San Mamés Stadium (2013)

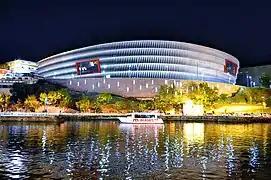
The facade at night, illuminated

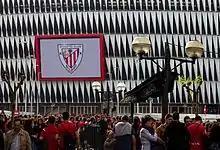
External video screen

The stadium is equipped with a sophisticated lighting system on its exterior which can be programmed to illuminate the hundreds of panels on its facade (which by day are white) in solid colours, or to show flashing or moving graphics (such as when a goal is scored, or the UEFA Champions League star-ball motif when Athletic qualified for that competition). It has similarities in this respect with the Allianz Arena in Munich.